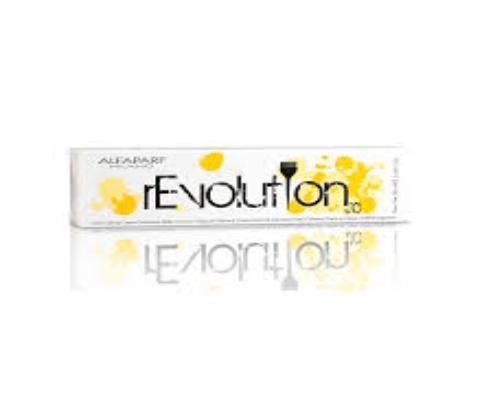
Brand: ALFAPARF
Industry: Necessities